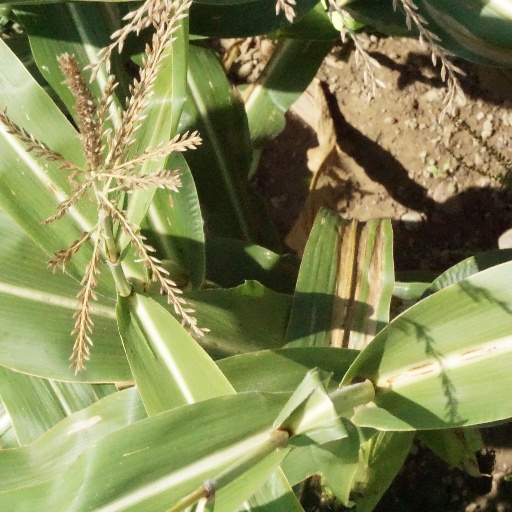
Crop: maize; corn